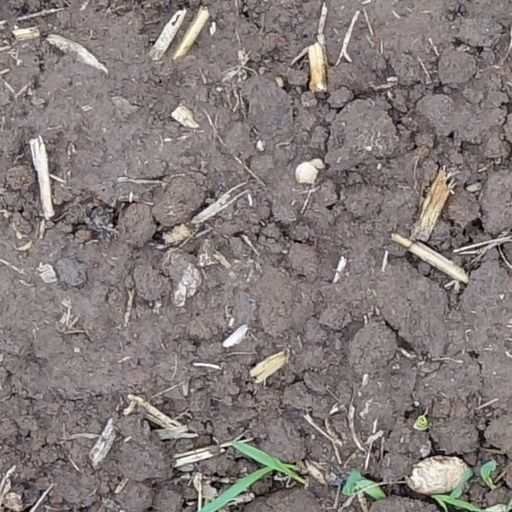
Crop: wheat